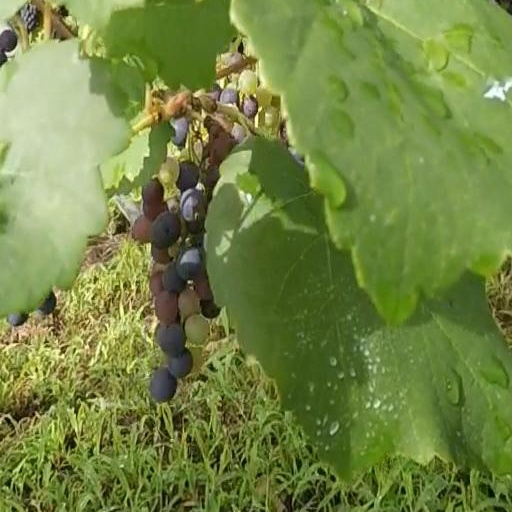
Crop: grape